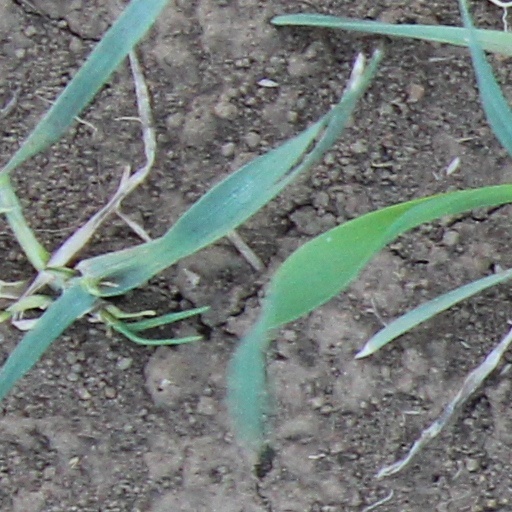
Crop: wheat